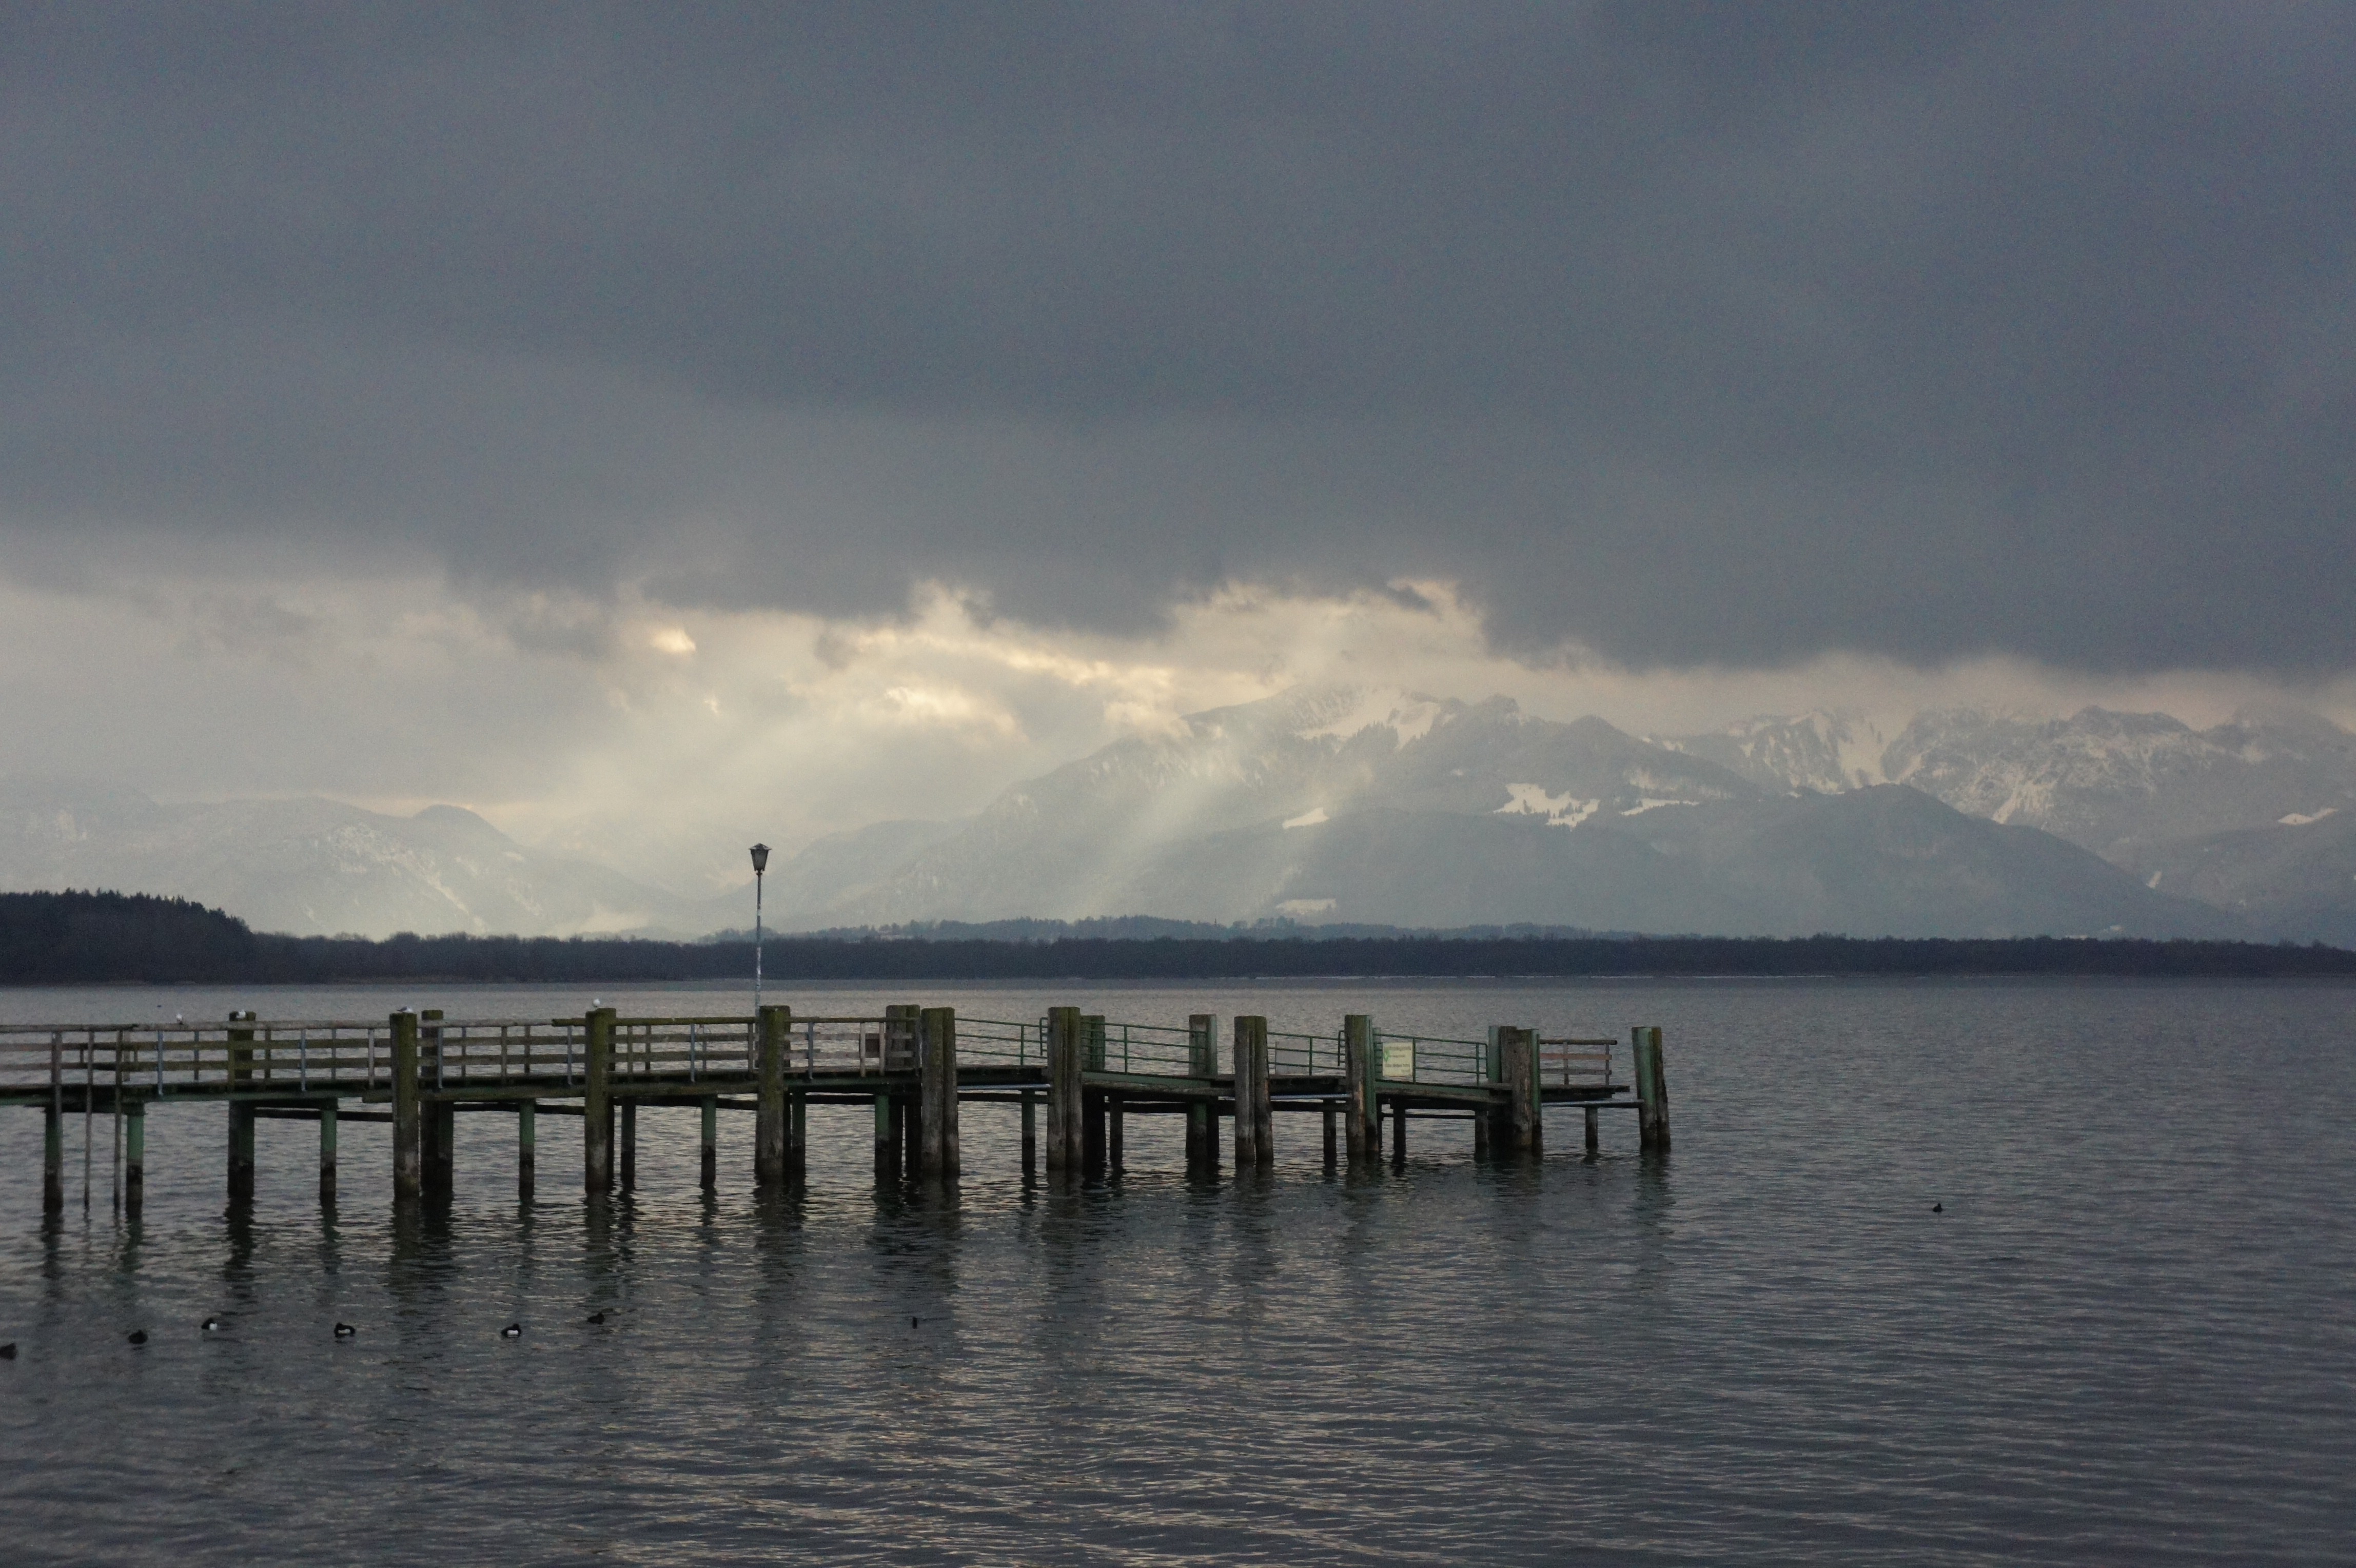
landscape, sea, coast, water, nature, ocean, horizon, winter, cloud, sky, boardwalk, sun, morning, shore, wave, lake, dawn, atmosphere, pier, panorama, dusk, web, evening, reflection, weather, bay, reservoir, body of water, grey, clouds, bank, mountains, mood, loch, wintry, sunbeam, chiemsee, atmospheric phenomenon